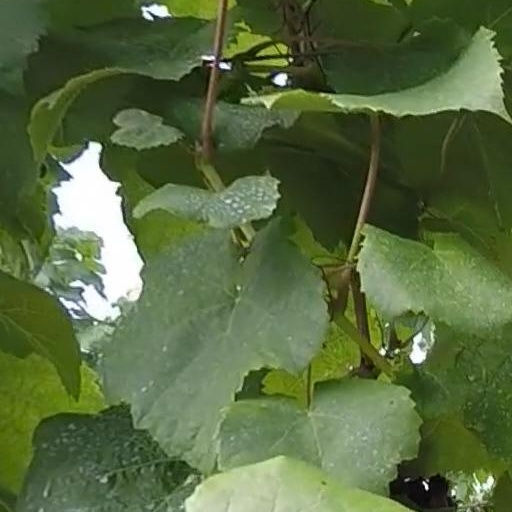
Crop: grape